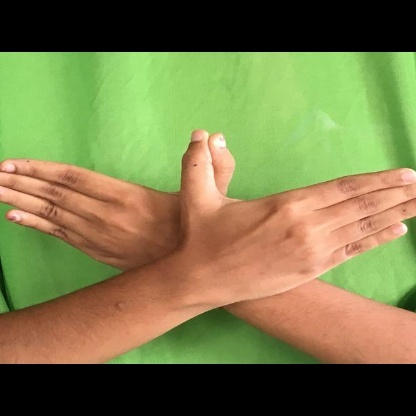
Mudra: Garuda